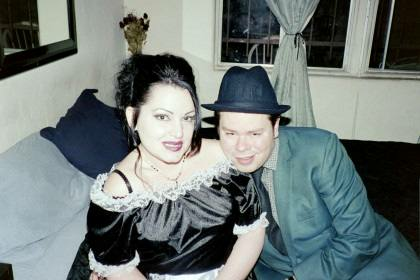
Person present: Yes